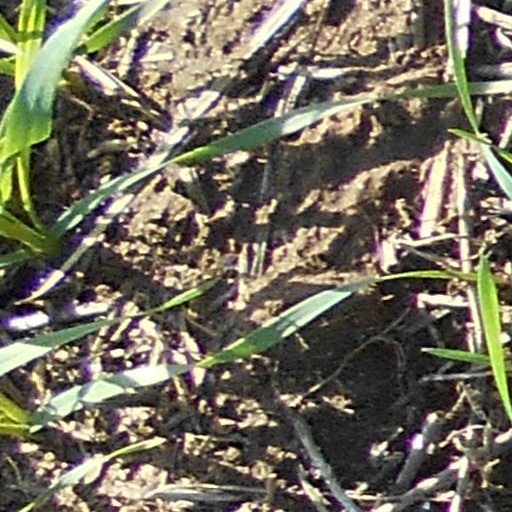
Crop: wheat